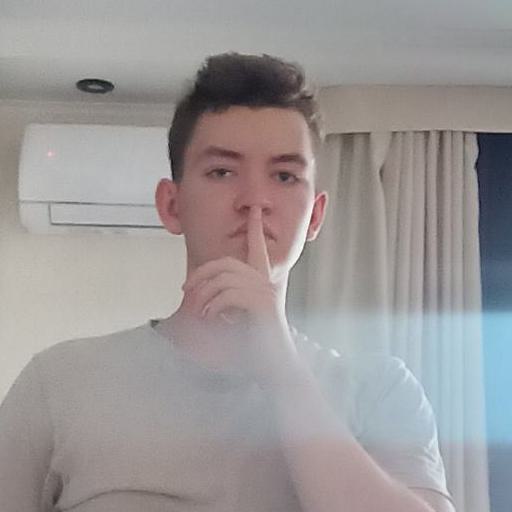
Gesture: mute